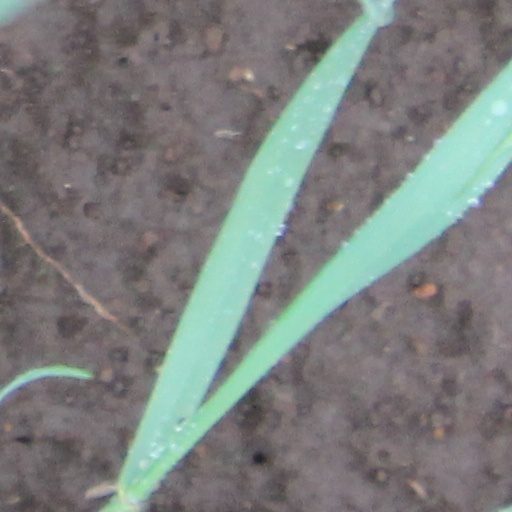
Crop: wheat